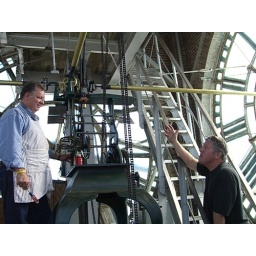
Me and Bob doing the filiming the show in the clock tower